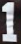
Number: 1